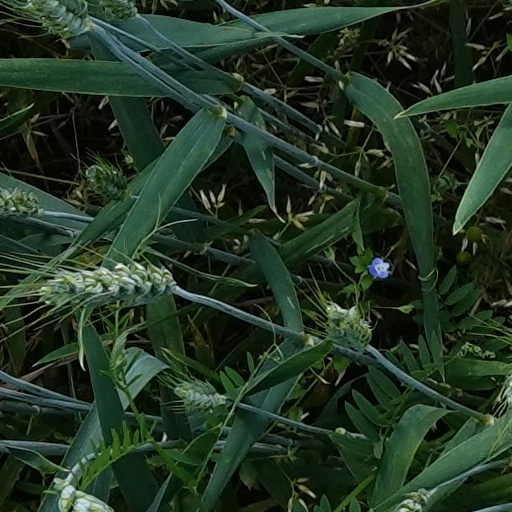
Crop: wheat